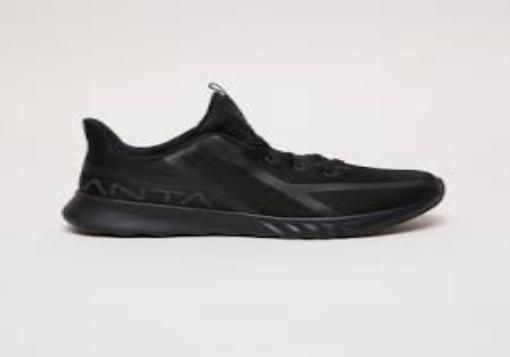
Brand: ANTA
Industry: Clothes